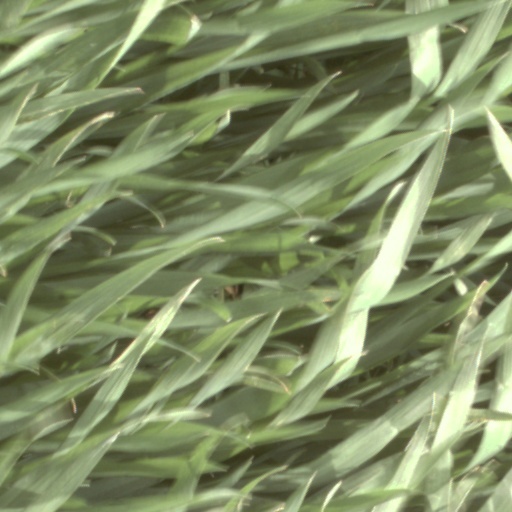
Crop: wheat